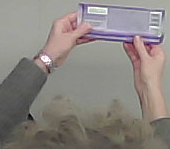
Product: milka_chocolate